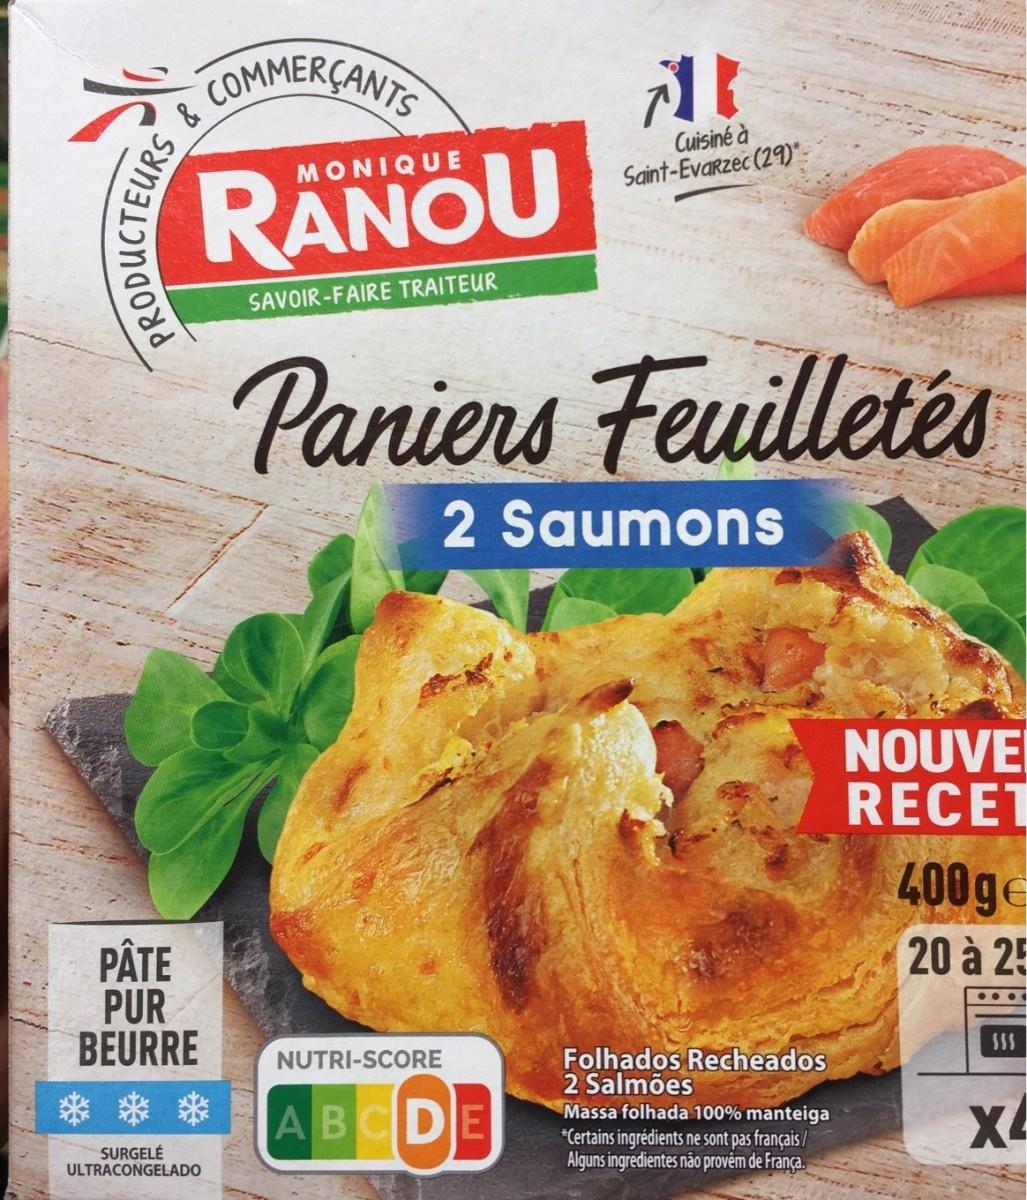
Nutri-Score label: nutriscore-d